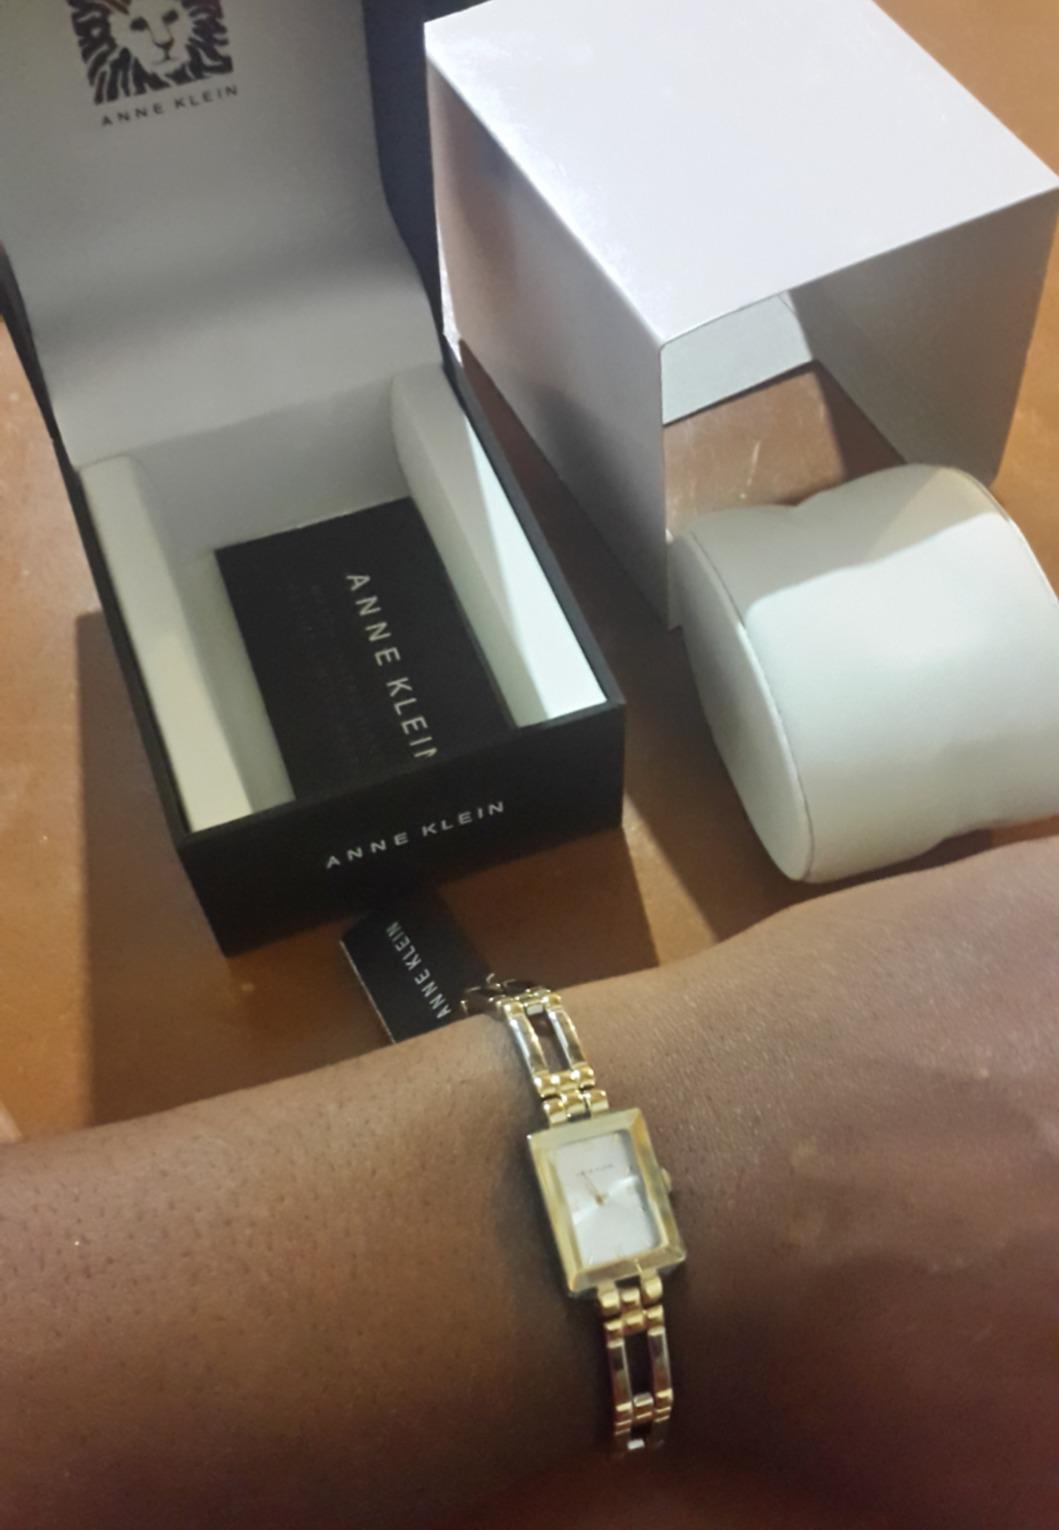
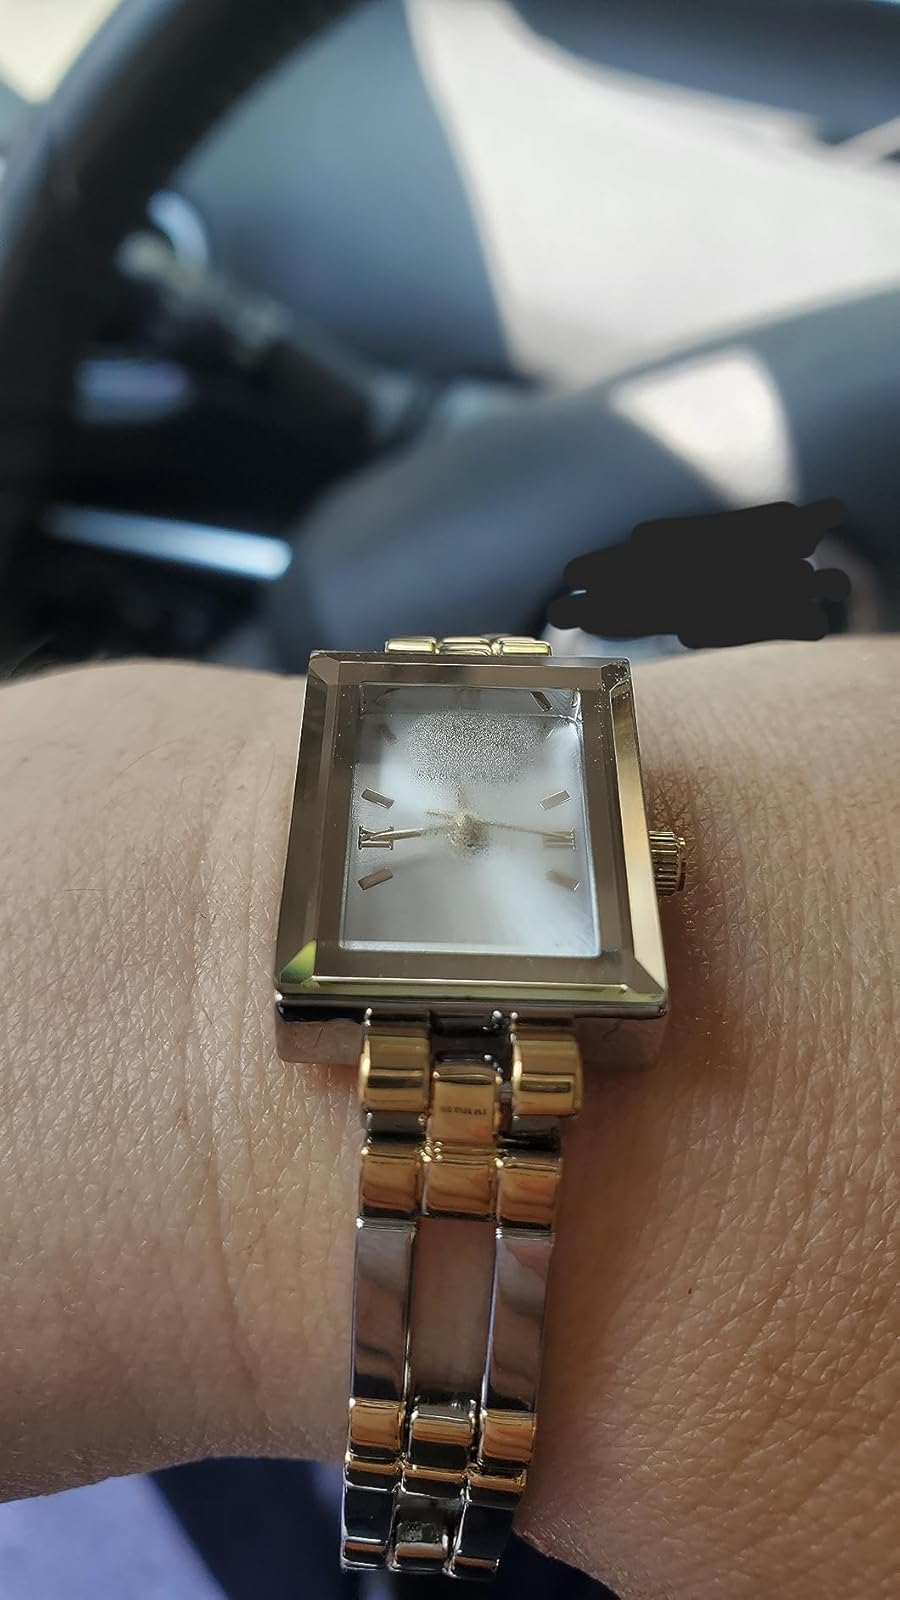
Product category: accessories_watch
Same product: yes